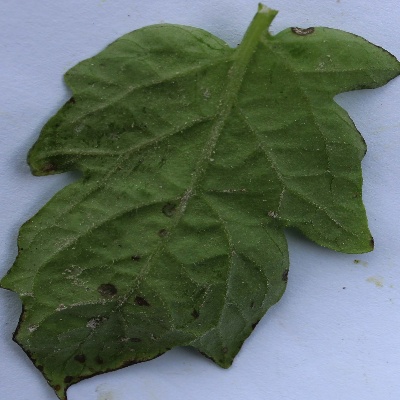
Crop: Tomato
Condition: septoria leaf spot